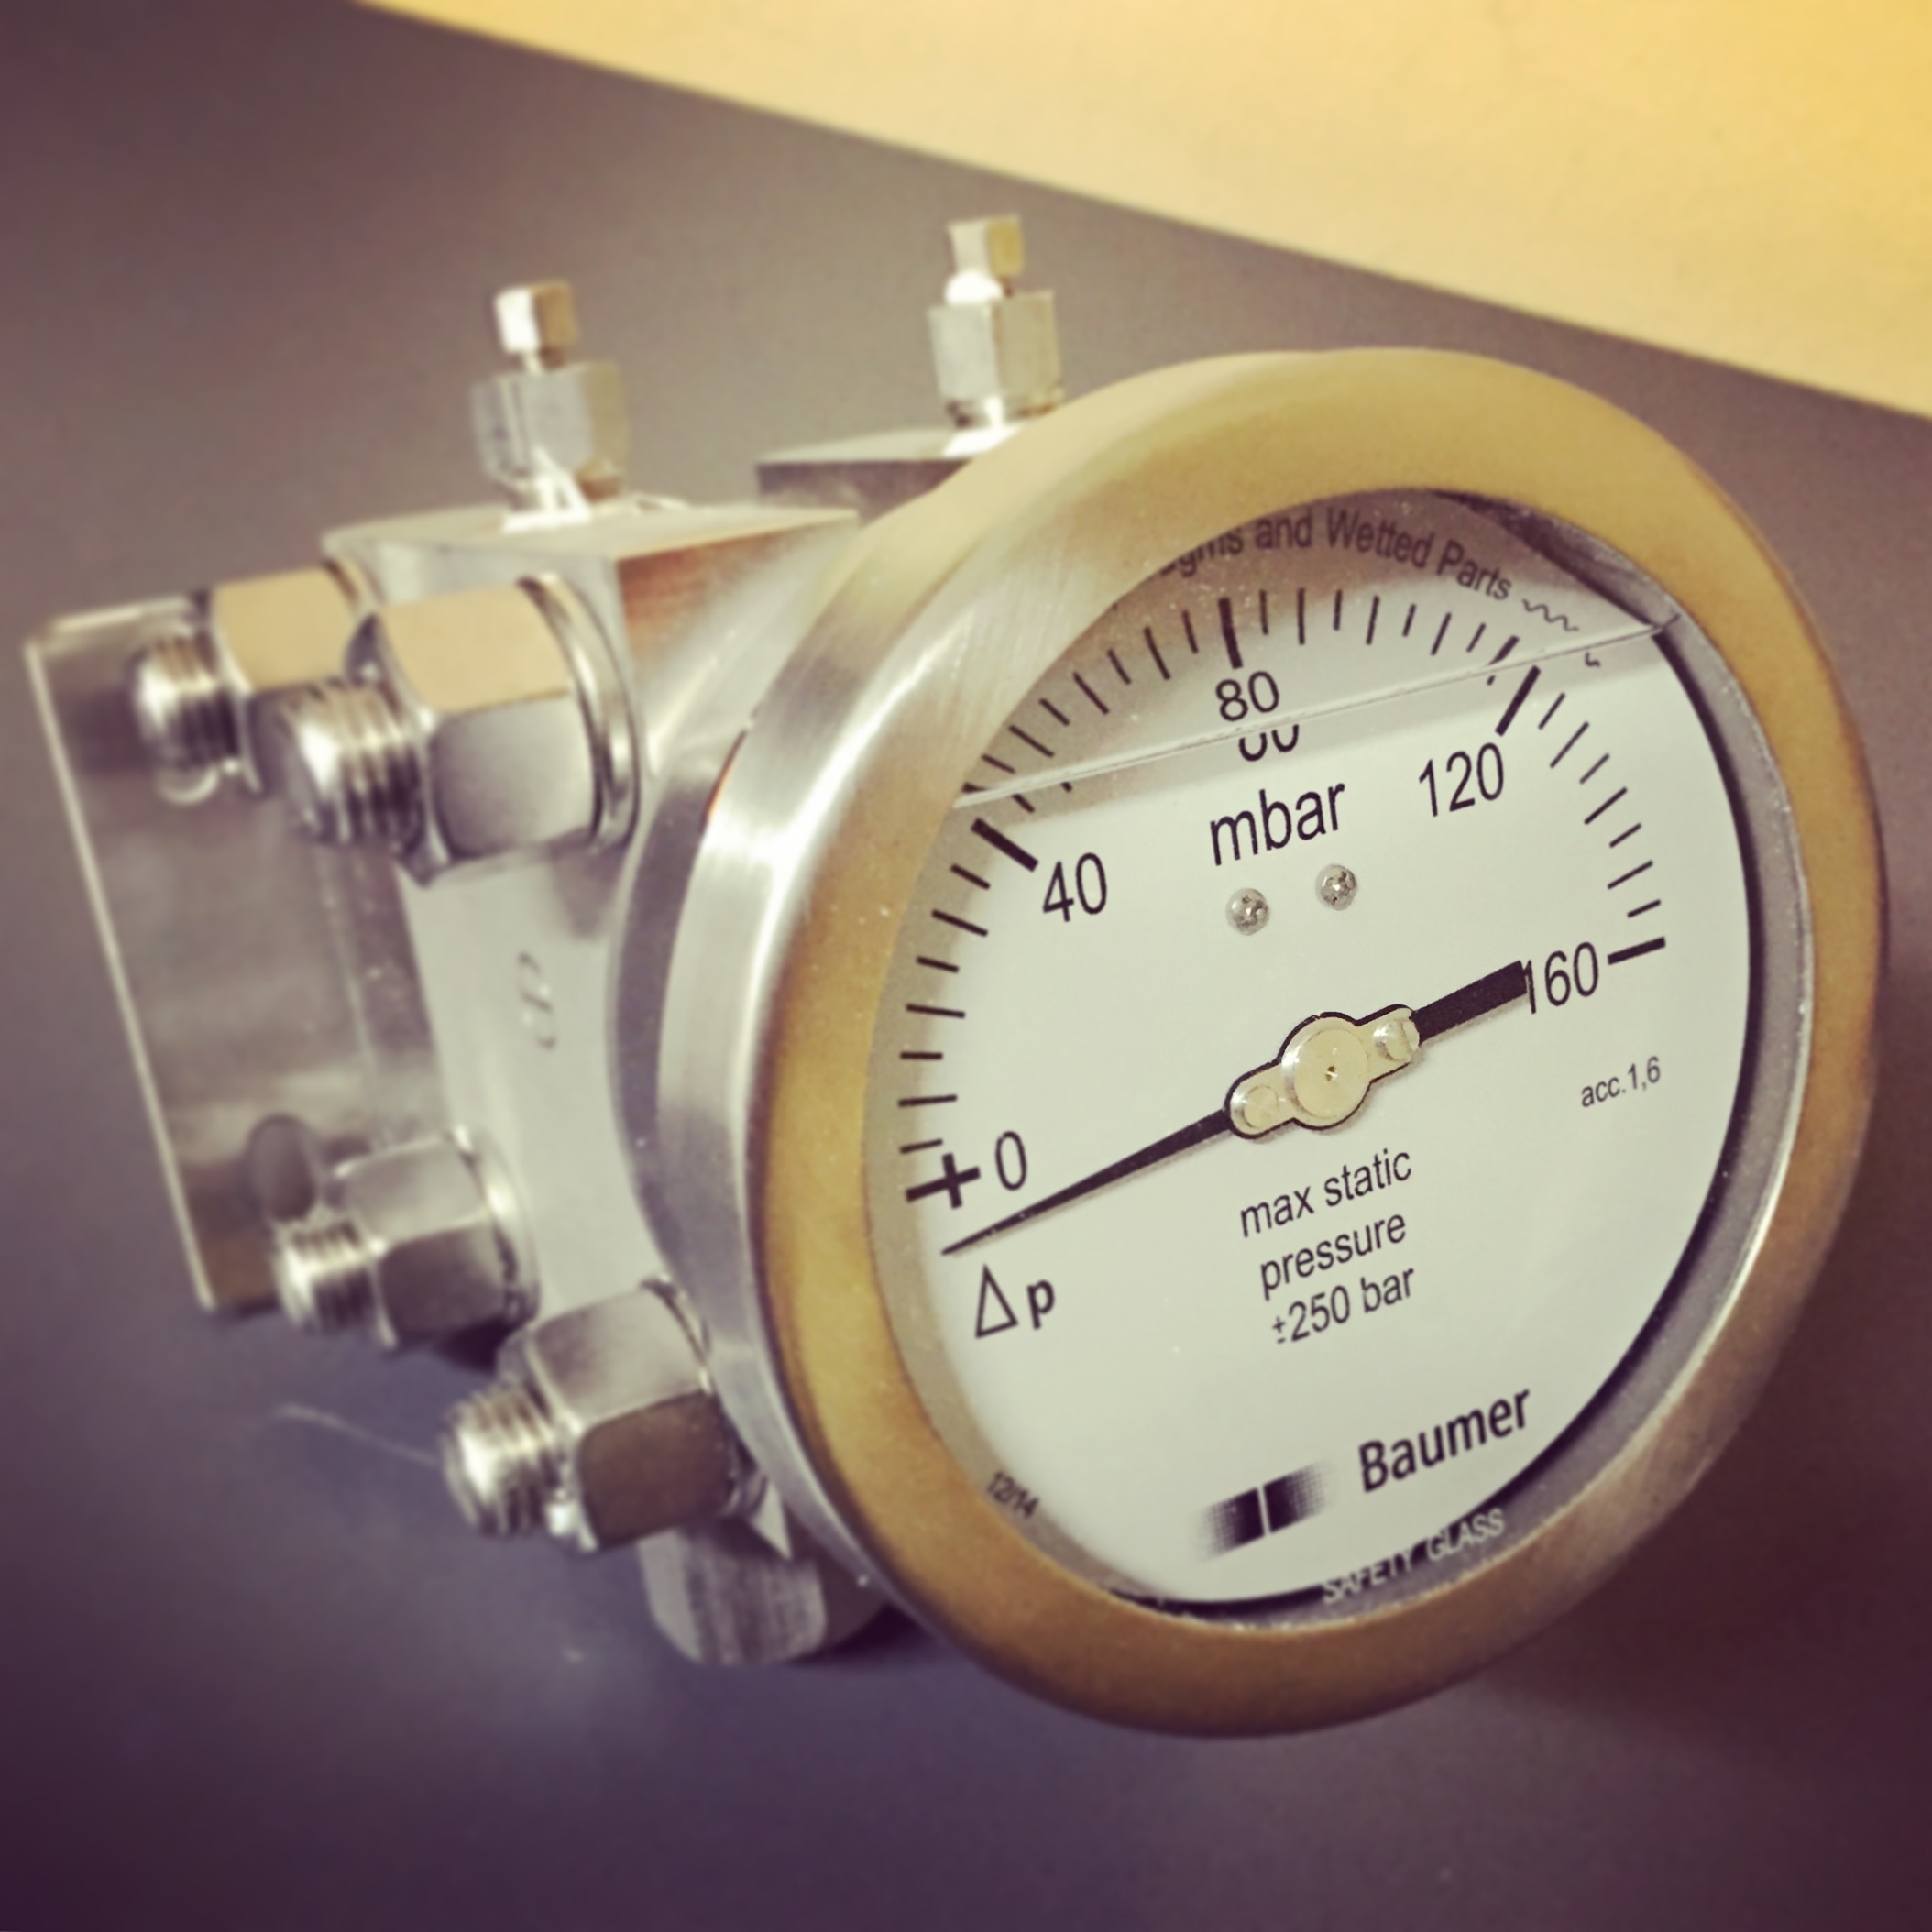
hand, gauge, product, measuring instrument